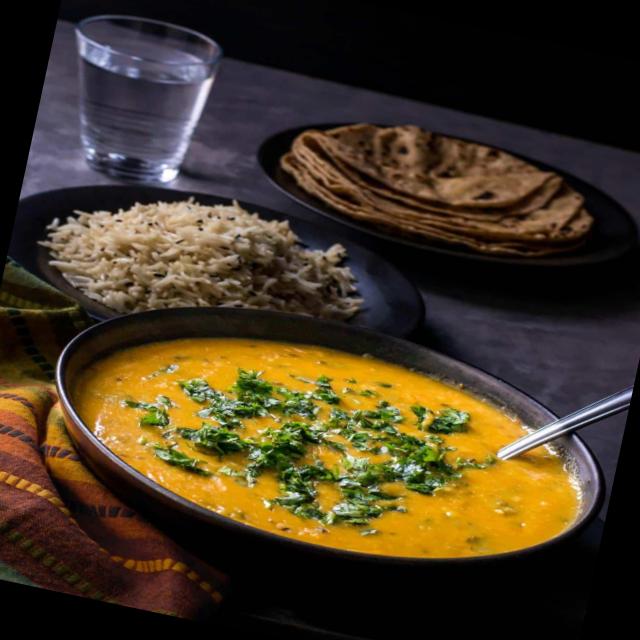
Dish: chapati